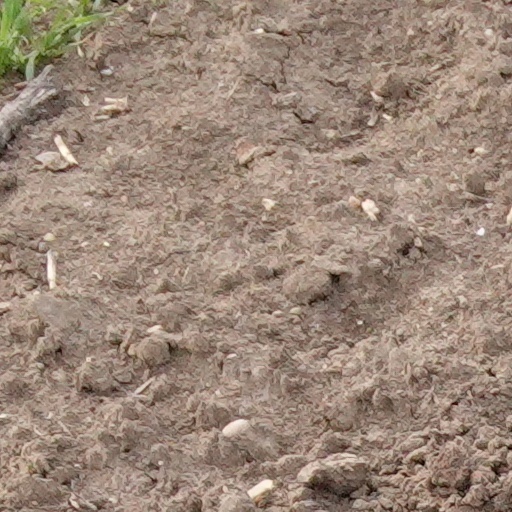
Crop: wheat